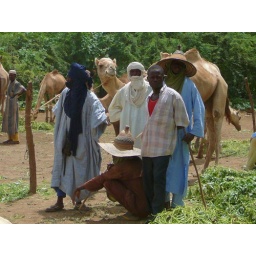
camel traders. men in blue are touareg but straw hats with leather points are traditional fulani